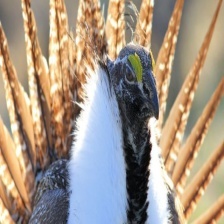
Species: GREATOR SAGE GROUSE
Scientific name: CENTROCERCUS UROPHASIANUS
ImageNet parent category: black_grouse